Truth & Transparency Foundation

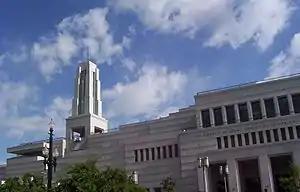
Videos were posted to the YouTube channel Mormon Leaks on the last day of the October 2016 LDS General Conference.

Ryan McKnight, the site's founder, had previously gained attention in October 2016 when he was interviewed by "The New York Times" about his YouTube channel "Mormon Leaks", which released videos of top LDS leadership executive discussions. McKnight is a former Mormon, having resigned from the LDS Church in 2014, residing in Las Vegas, Nevada. The anonymous individual who sent him the videos via email, according to McKnight, had been holding onto them for a period of years but with the intention to do something with them eventually. Within a time span of under a month the YouTube channel had garnered 2,200 followers.